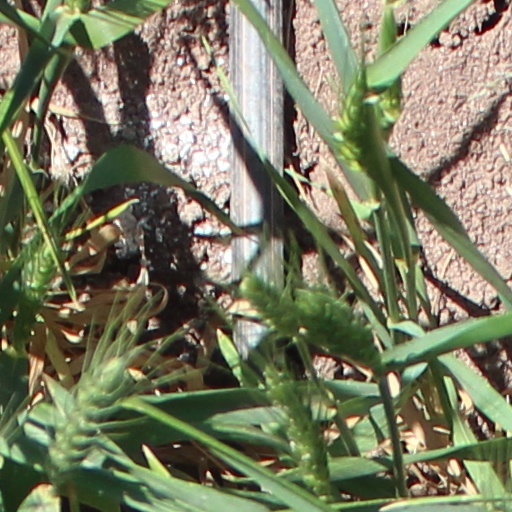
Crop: wheat